Dichromodes simulans

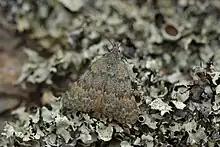
Observation of "D. simulans" at Caleb Chapman Road Scientific Reserve.

Hudson pointed out that this species is very similar in appearance to "Paranotoreas fulva." However "D. simulans" can be distinguished as its wings are broader, the transverse lines more indented, and the cilia not strongly barred. The antennae of the male are unipectinated.